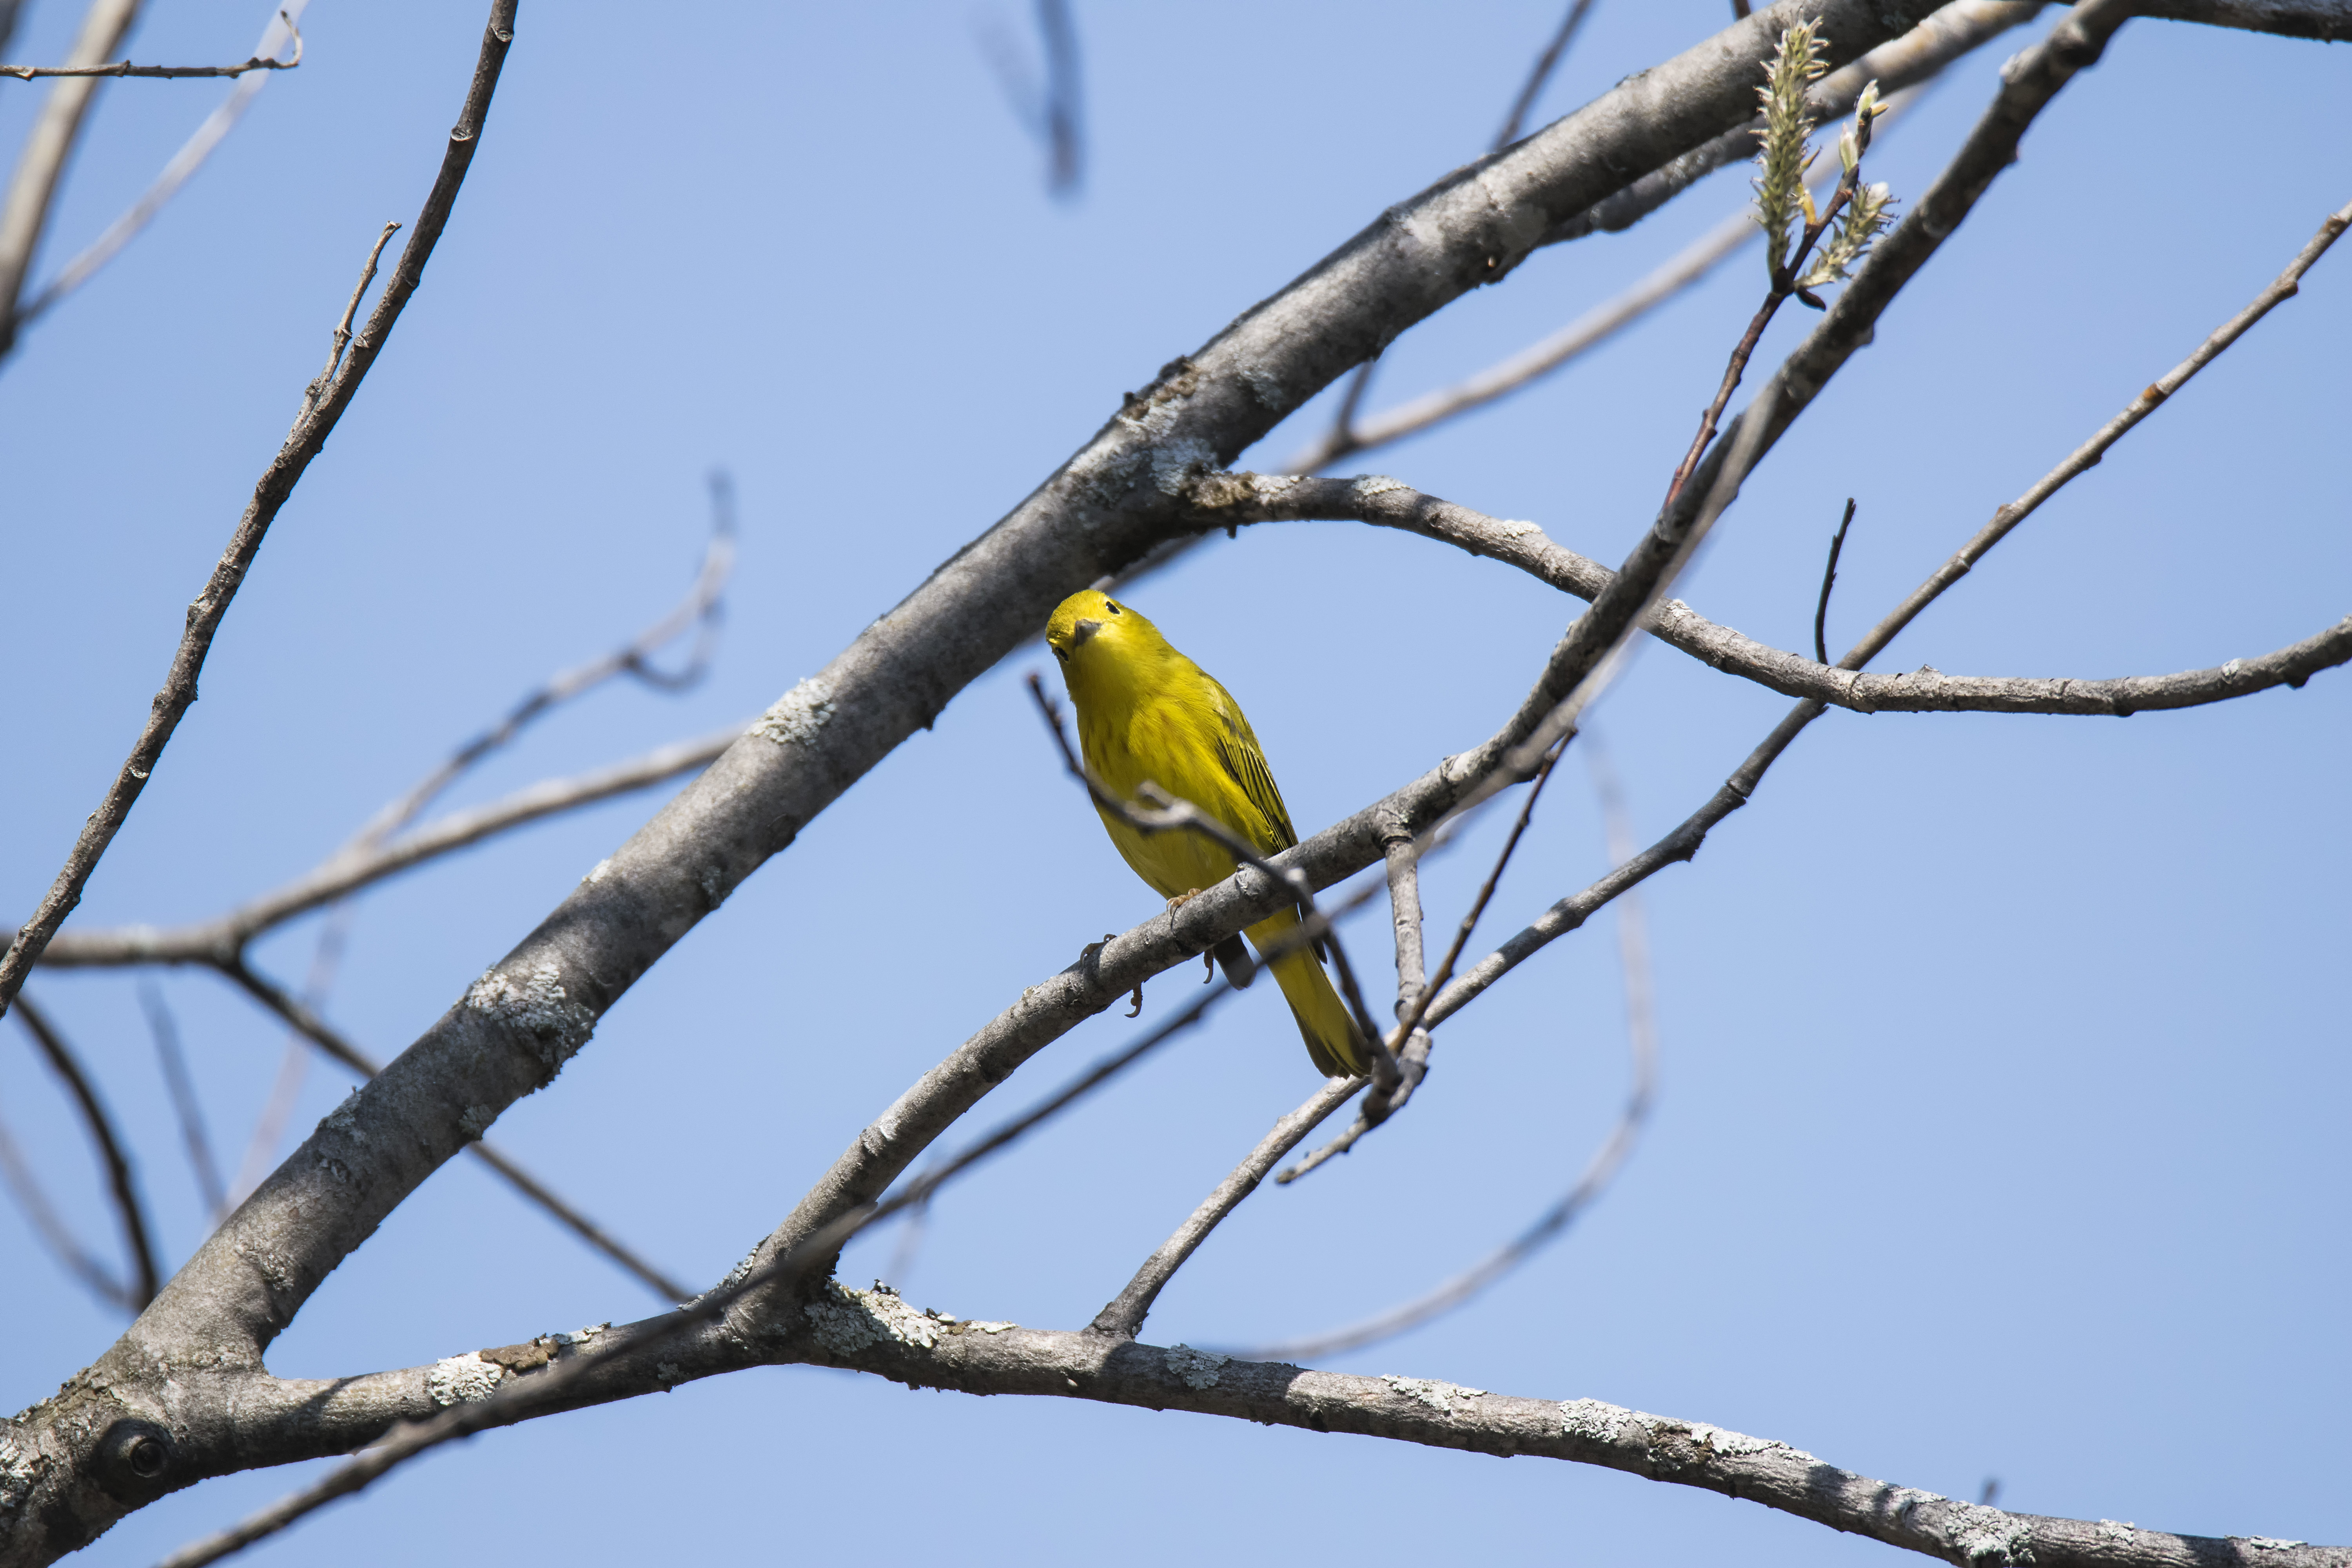
branch, bird, wildlife, beak, yellow, fauna, twig, canada, vertebrate, jaune, quebec, finch, parakeet, warbler, sherbrooke, oiseau, paruline, old world flycatcher, perching bird